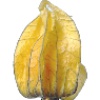
Label: physalis_with_husk